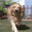
Label: dog